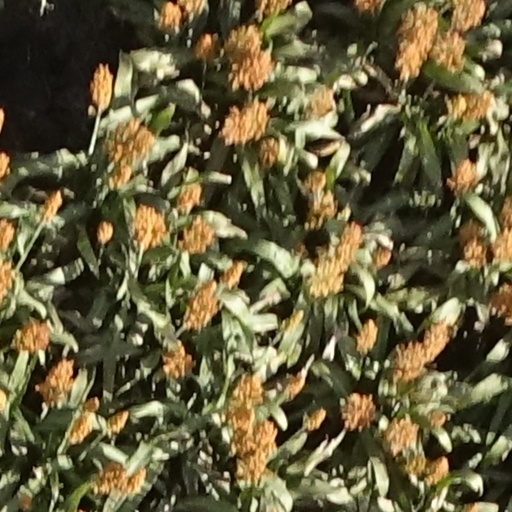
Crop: sorghum